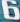
Number: 6